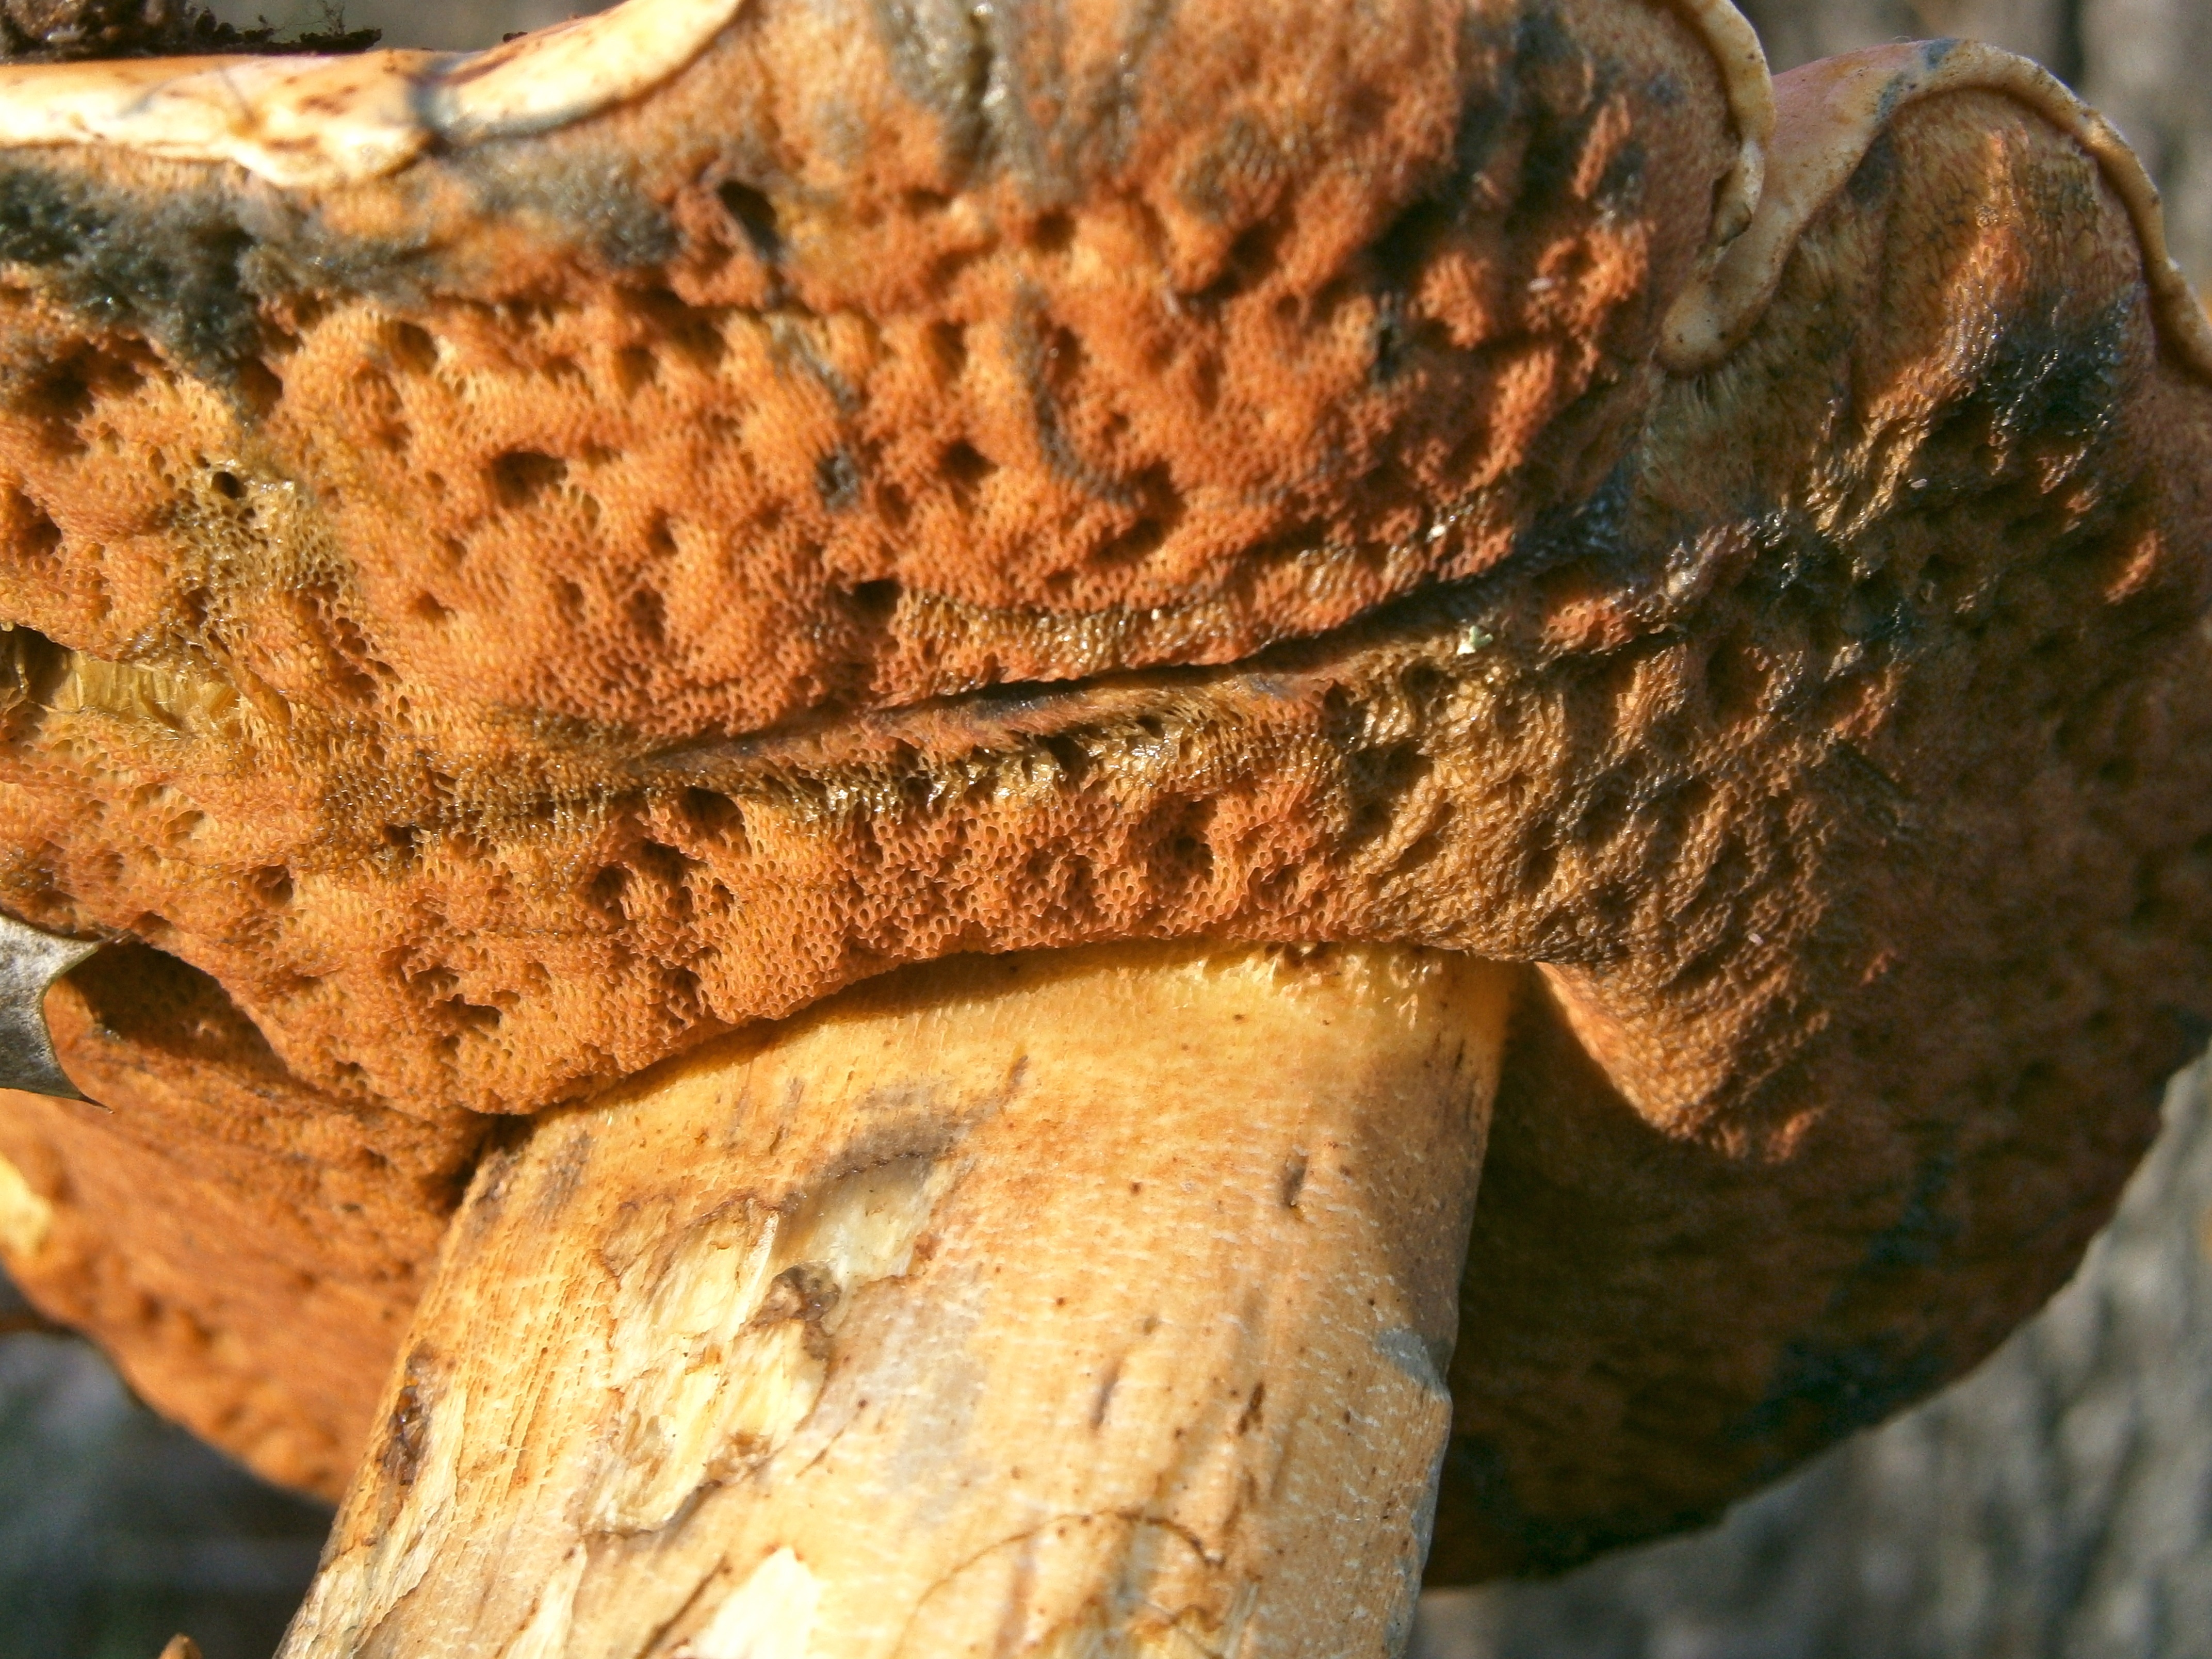
nature, wood, trunk, macro, autumn, close up, fungus, fungi, mushrooms, boletus, macro photography, medicinal mushroom